Neer Dose

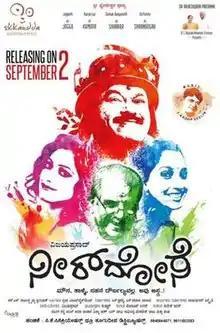
Theatrical release poster

Neer Dose is a 2016 Indian Kannada-language black comedy film produced by T. Goswami and Shashikala Balaji, written and directed by Vijaya Prasad. It stars Jaggesh and Hariprriya alongside Suman Ranganathan and H. G. Dattatreya. It was one of the most highly acclaimed films of 2016.